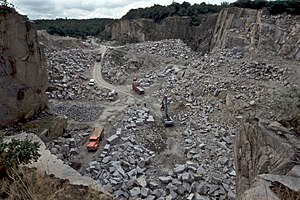
Moseløkken Stenbrudsmuseum
Moseløkken Stenbrud, 1991
Moseløkken Stenbrud
Moseløkken Stenbrud ved Allinge, 1991
Moseløkken Stenbrudsmuseum er teknisk museum på Hammerknuden på Bornholm, der beskæftiger sig med stenindustrien på øen. Museet befinder sig i det gamle stenbrud, hvor der stadig brydes sten i mindre omfang, og er indrettet i en af de gamle bygninger der, I 1754 begyndte man at bryde sandsten på øen, og i 1800-tallet startede man på at bryde granit.